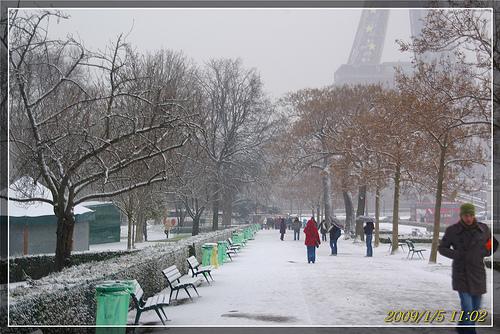
Weather: snow or frosty